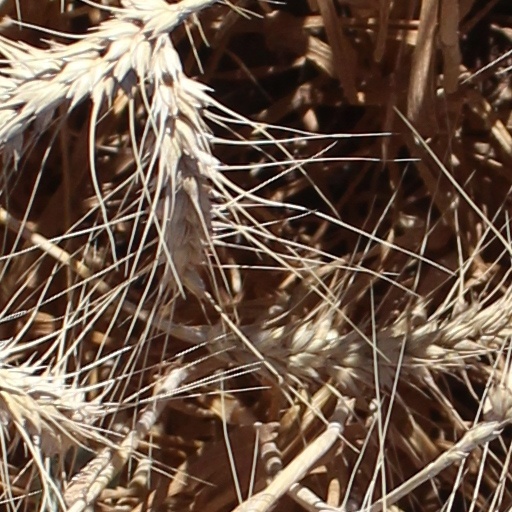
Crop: wheat